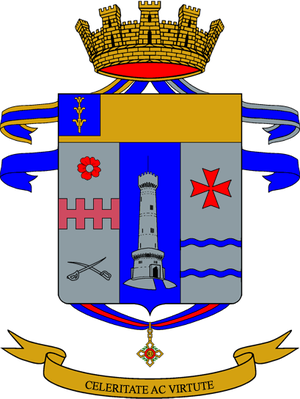
La liste des régiments de l'armée de terre italienne
Les bersagliers sont un corps de l'Armée de terre italienne. Créée en 1836 par le général Alessandro La Marmora pour servir dans l'Armée royale sarde, qui deviendra plus tard l'Armée royale d'Italie, cette unité d'infanterie légère est caractérisée par sa grande mobilité, par le port d'un chapeau à larges bords, utilisé seulement dans l'uniforme de parade à l'époque contemporaine, décoré de plumes de coq de bruyère présentes également sur les casques de combat moderne, et par sa fanfare défilant au pas de course en jouant l'hymne des bersagliers Flik Flok.